Left Bloc (Portugal)

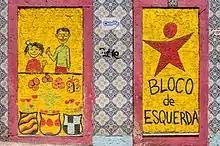
Pro-Left Bloc graffiti on the façade of a vacant house in Rato, Lisbon

The Left Bloc was formed in 1999 by the merger of the Marxist People's Democratic Union, Trotskyist Revolutionary Socialist Party, and the democratic socialist Politics XXI. It has had full party status since its founding, yet the constituent groups have maintained their existence as individual political associations, retaining some levels of autonomy in a loose structure. In the 1999 legislative election the BE polled at 2%. In 2002 this rose to 3%.